Sugata Saurabha (epic)

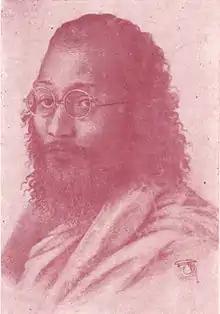
Chittadhar Hridaya, sketched in jail, ca. 1944.

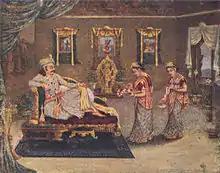
Illustration from "Sugata Saurabha" showing the Buddha's father Śuddhodana.

Sugata Saurabha is an epic poem in Nepal Bhasa by Chittadhar Hridaya (1906 – 1982), one of the greatest literary figures from Nepal in the 20th century. "Sugata Saurabha", meaning “The Fragrant Life of the Buddha”, is based on the life story of Gautama Buddha.